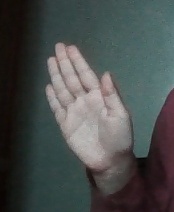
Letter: seen